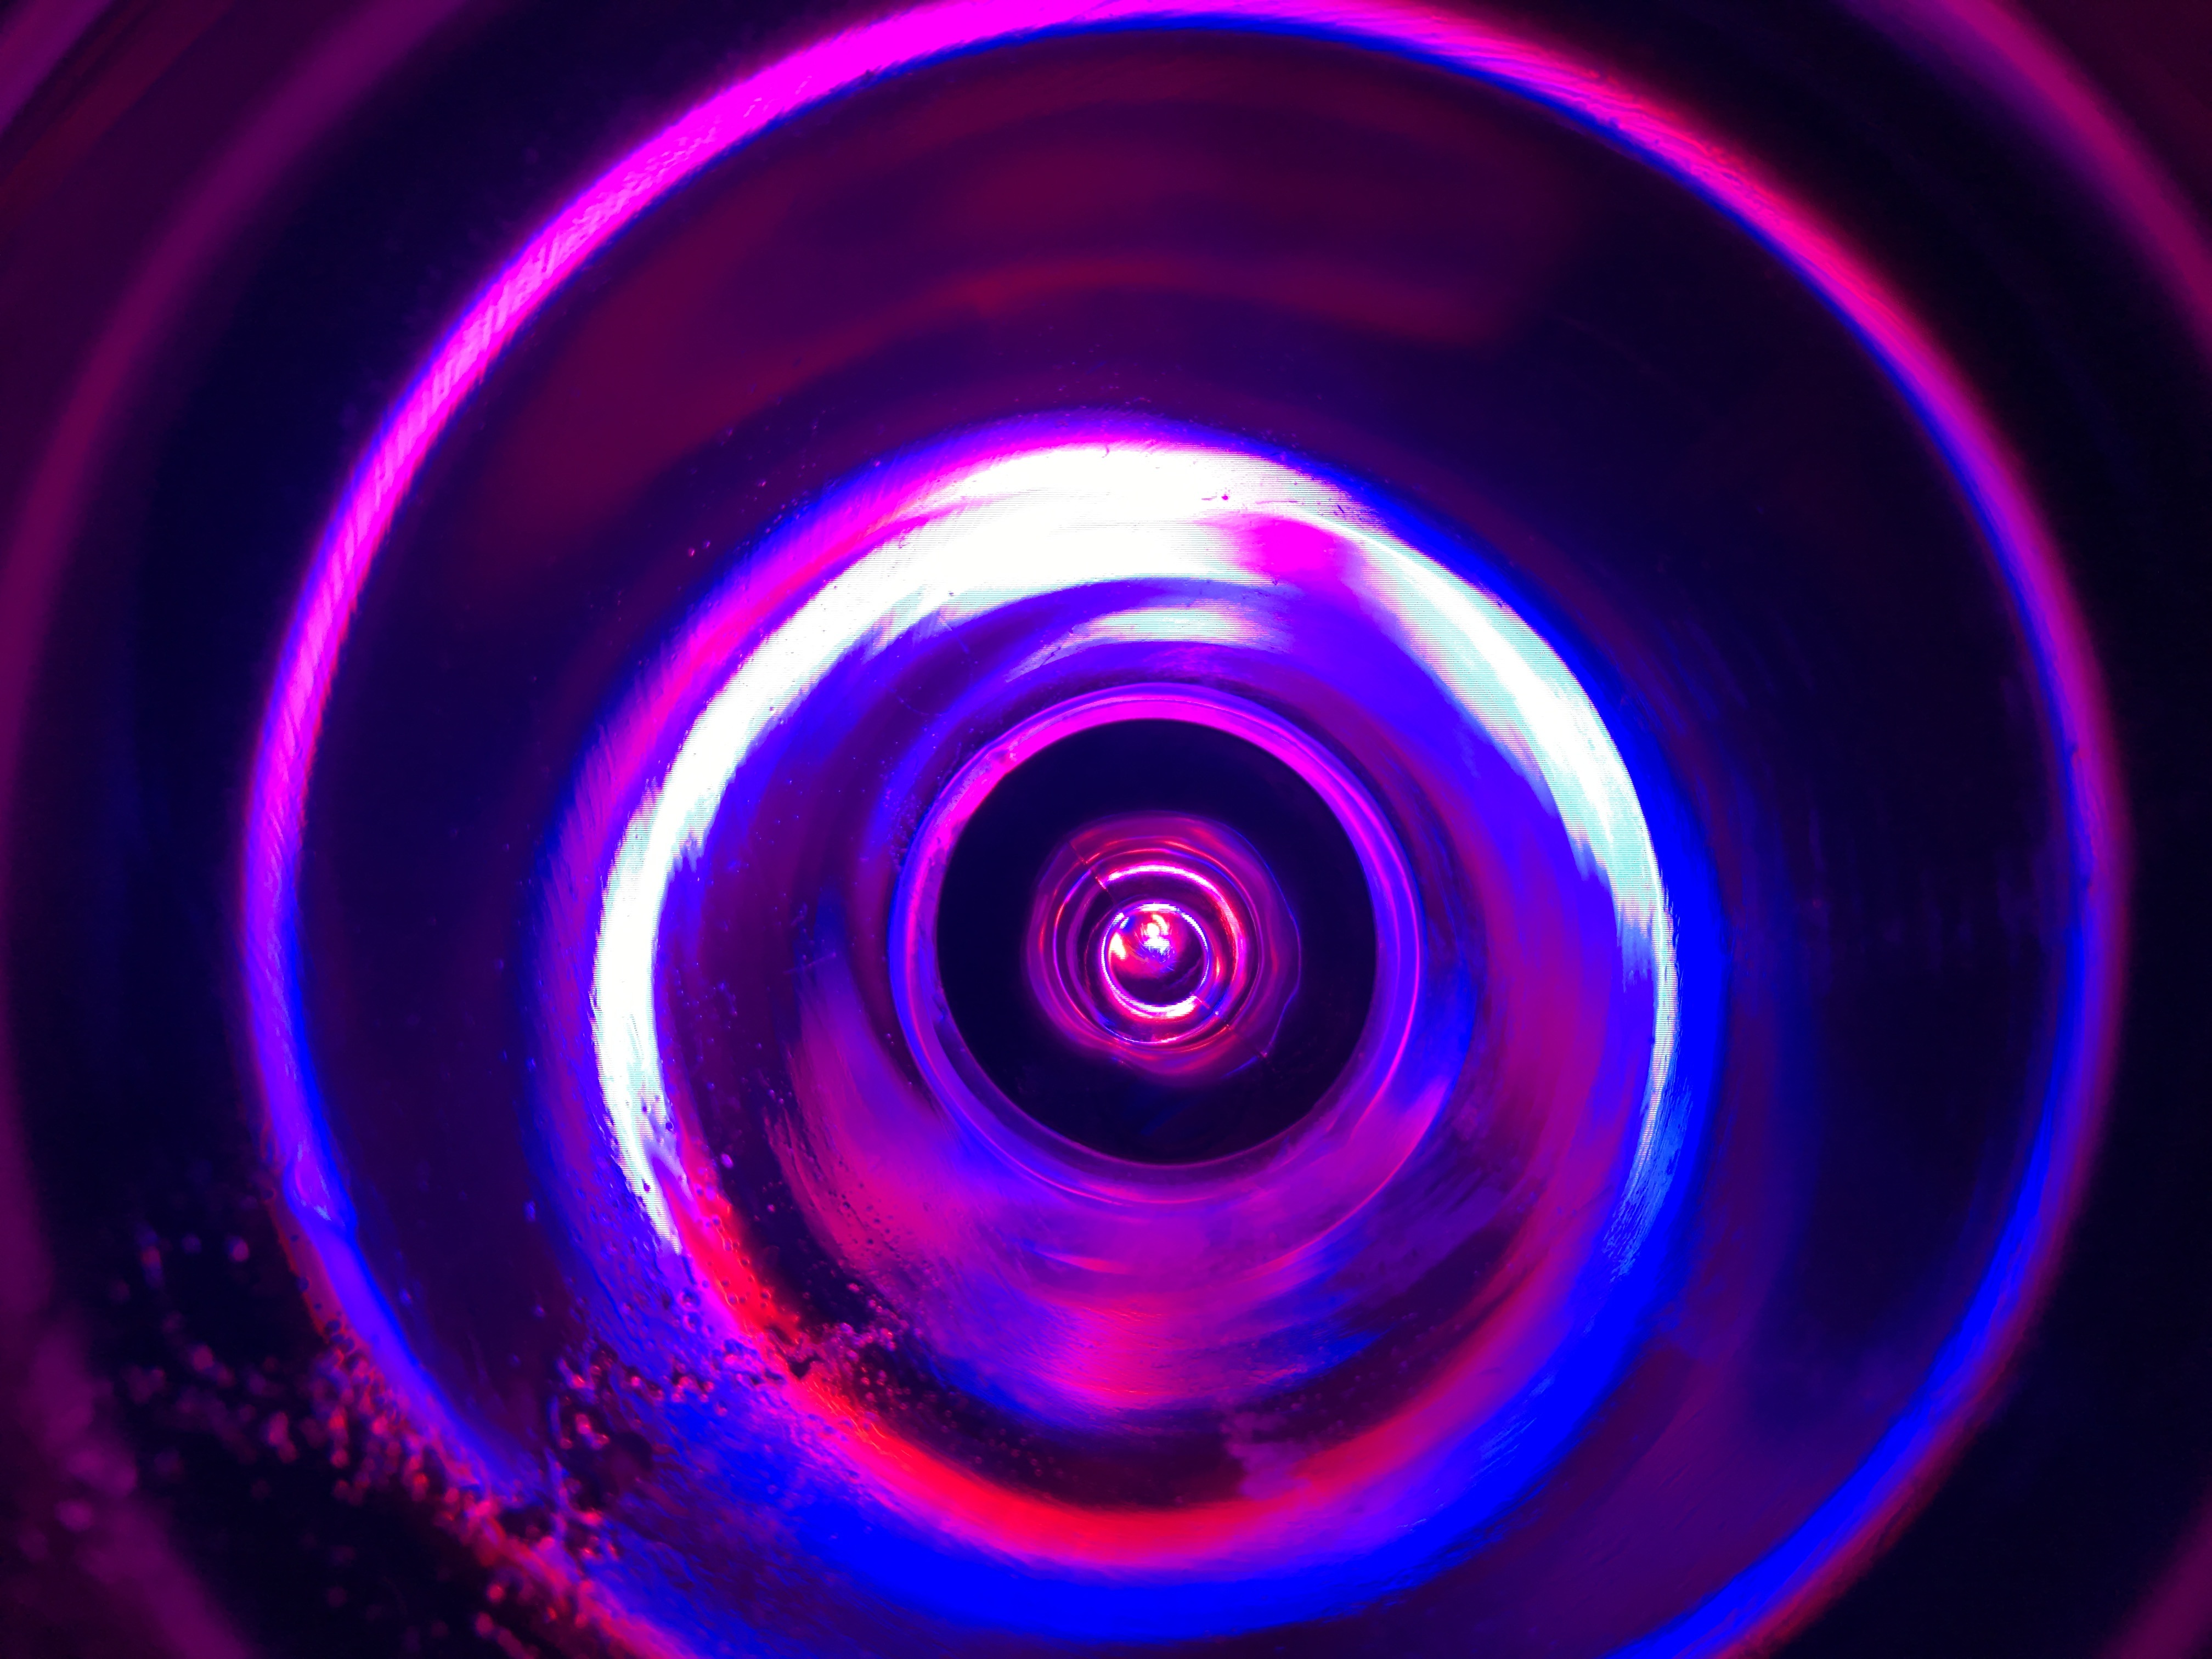
light, texture, spiral, purple, glass, line, color, glow, blue, pink, circle, background, design, wallpaper, sphere, uv, shape, abstraction, vortex, abstract background, compact disc